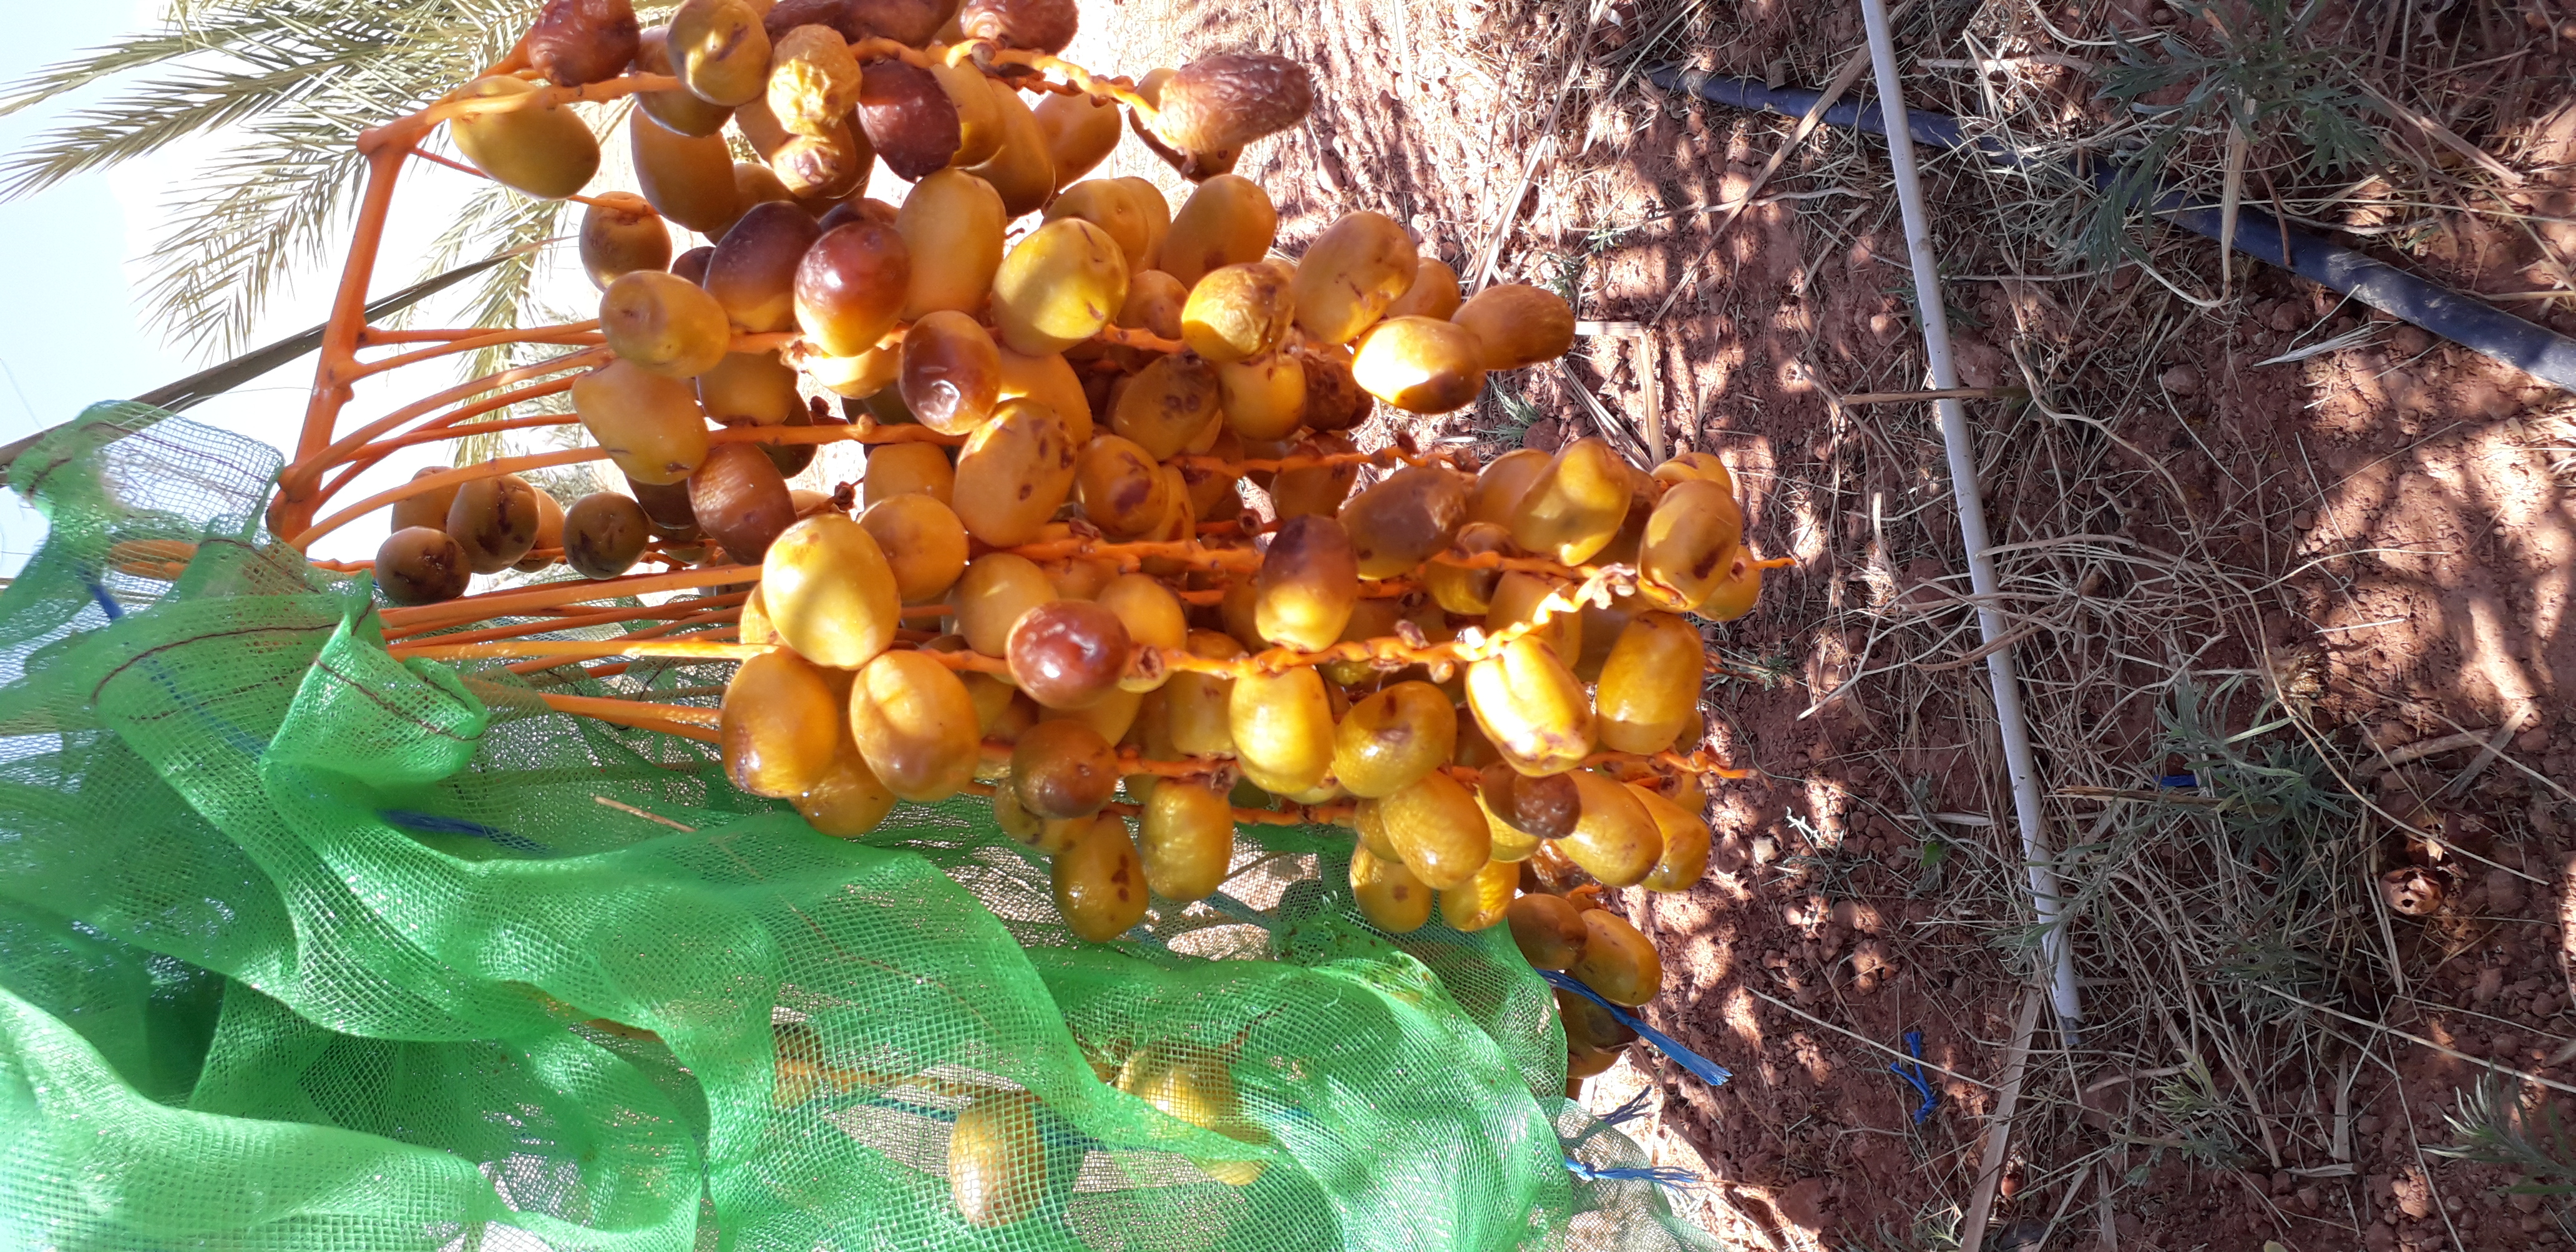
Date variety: Boufagous